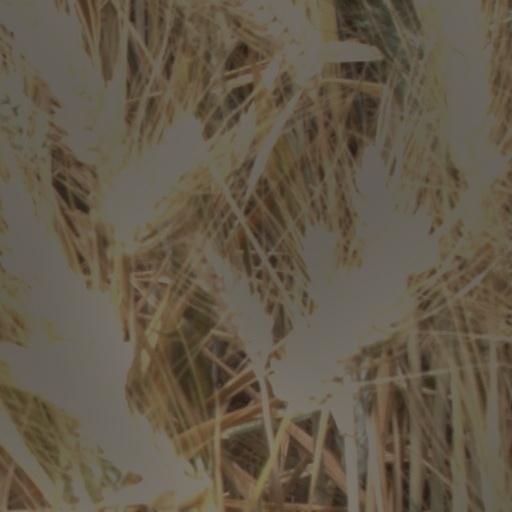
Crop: wheat